Velké Hamry

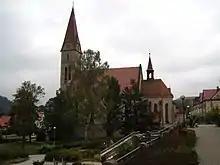
Church of Saint Wenceslaus

The main landmark of Velké Hamry is the Church of Saint Wenceslaus. It was built in the neo-Gothic style in 1915–1925.